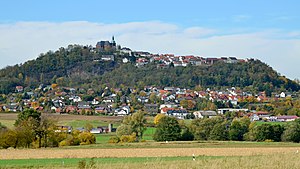
Amöneburg / Geografi
Byen set fra sydøst
Amöneburg er en by i Landkreis Marburg-Biedenkopf i den tyske delstat Hessen. Den ligger på et bjerg omkring Burg Amöneburg. Byen har prindeligt navn efter floden Ohm og fra vulkankeglen som borgen ligger på.